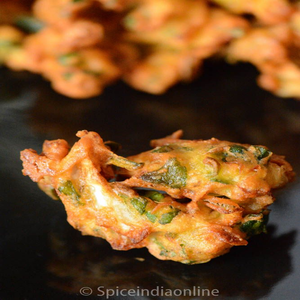
Dish: pakora